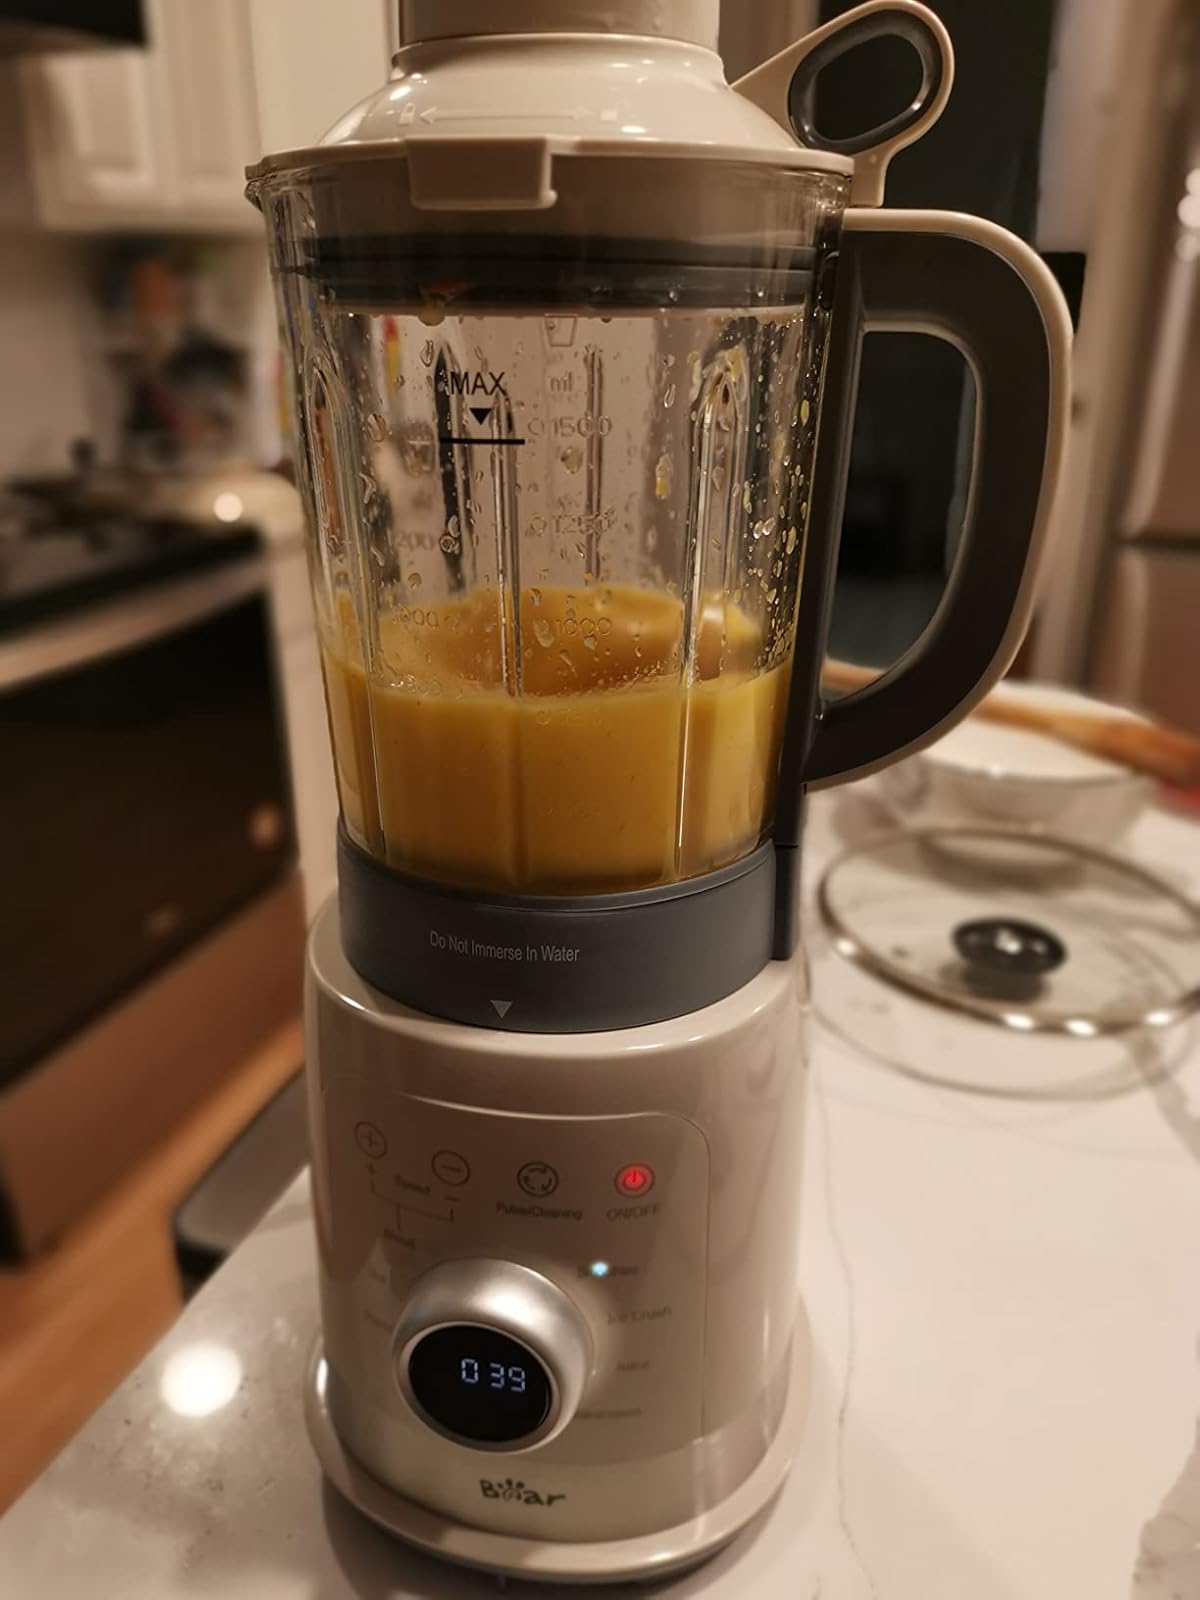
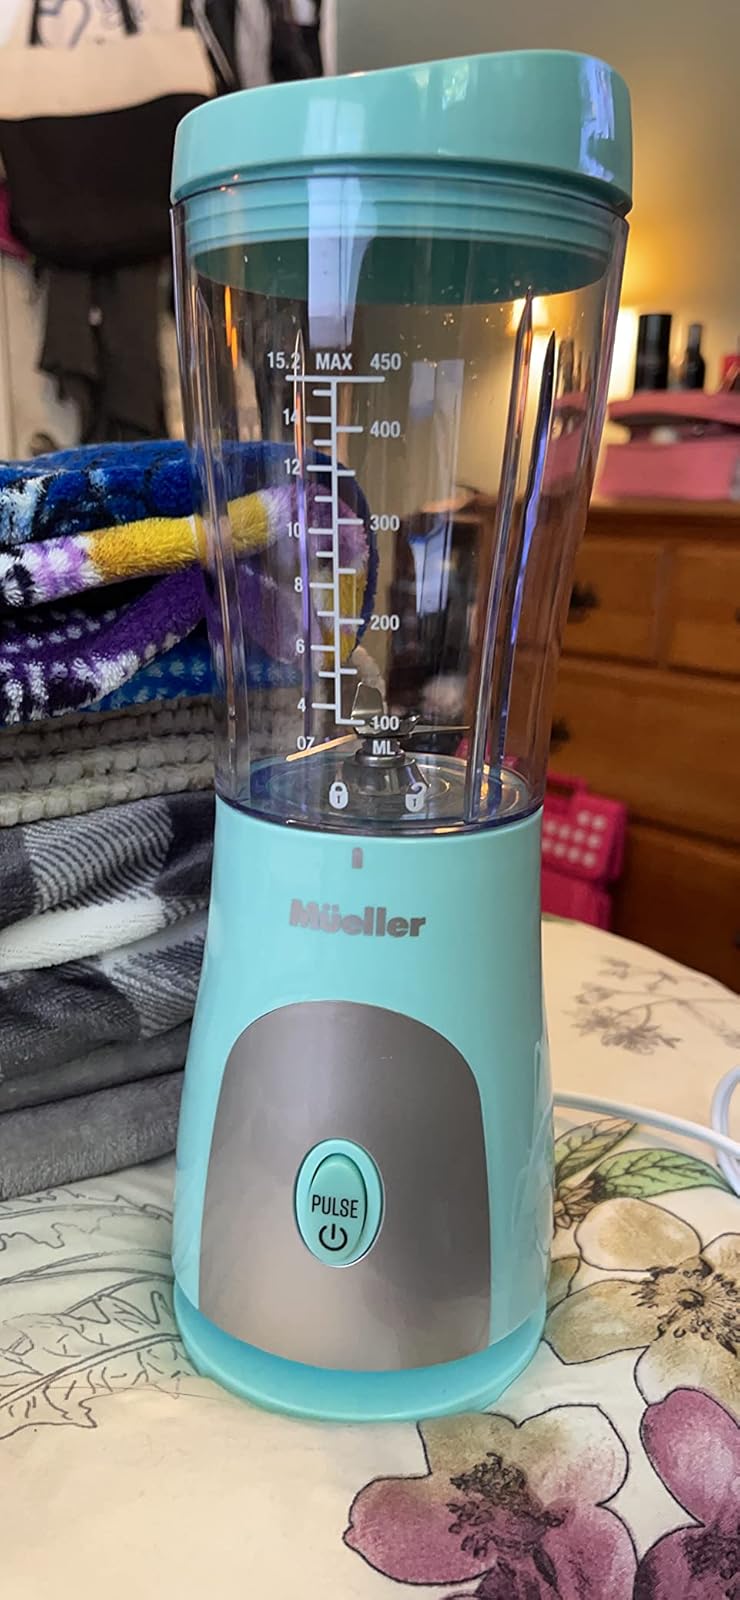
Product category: items_blender
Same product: no